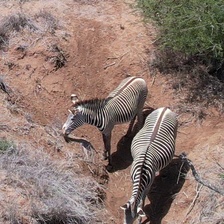
Pose orientation: left